Kurai Ondrum Illai

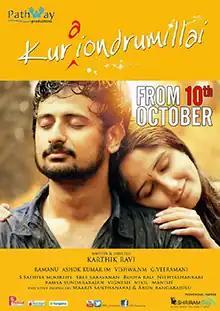
Poster

Kurai Ondrum Illai is a 2014 Indian Tamil-language romantic drama film directed by Karthick and starring Geethan and Haritha.